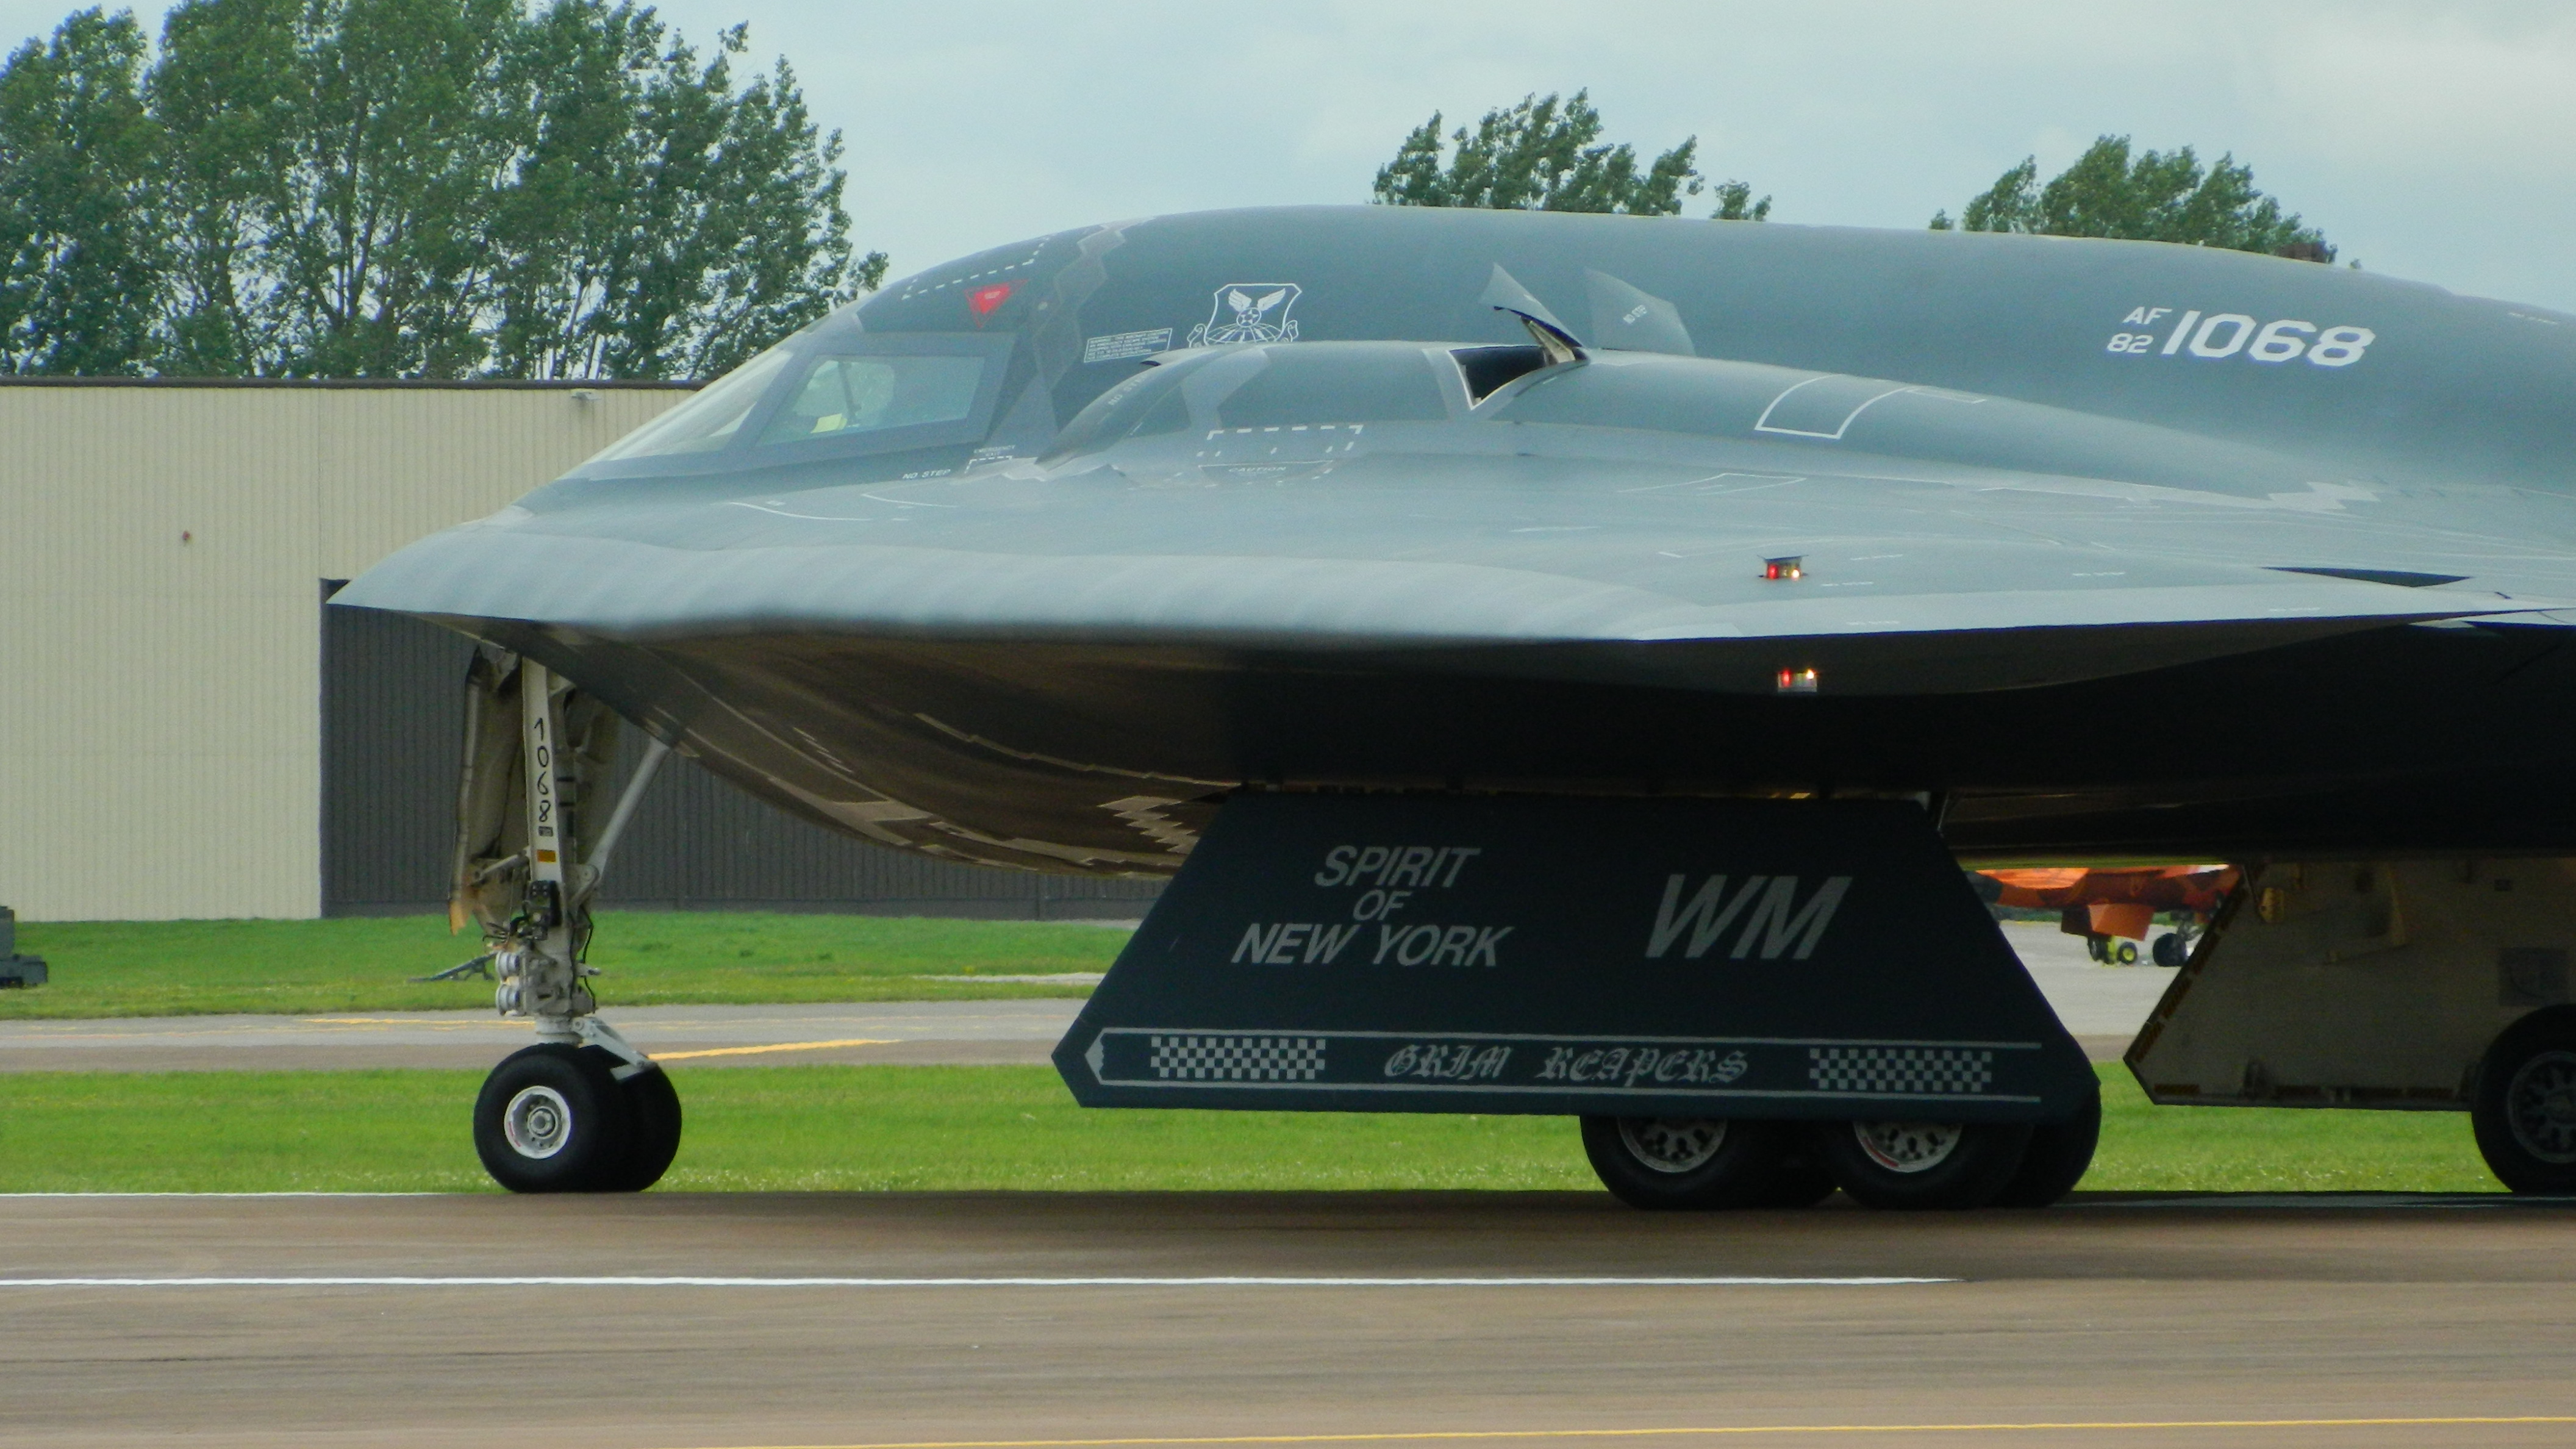
plane, vehicle, airplane, aircraft, stealth aircraft, northrop grumman b 2 spirit, military aircraft, air force, aviation, lockheed f 117 nighthawk, fighter aircraft, ground attack aircraft, Experimental aircraft, aerospace manufacturer, jet aircraft, lockheed martin f 22 raptor, Northrop Grumman, lockheed martin